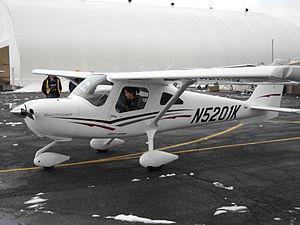
Le Cessna 162 Skycatcher est un avion léger biplace créé par l'entreprise Cessna, destiné à l'école et à un usage personnel, produit en République populaire de Chine. L'assemblage final et les tests en vol sont effectués aux États-Unis.